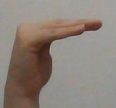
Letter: haa